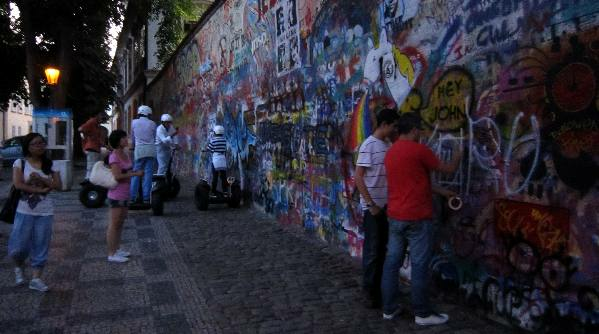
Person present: Yes